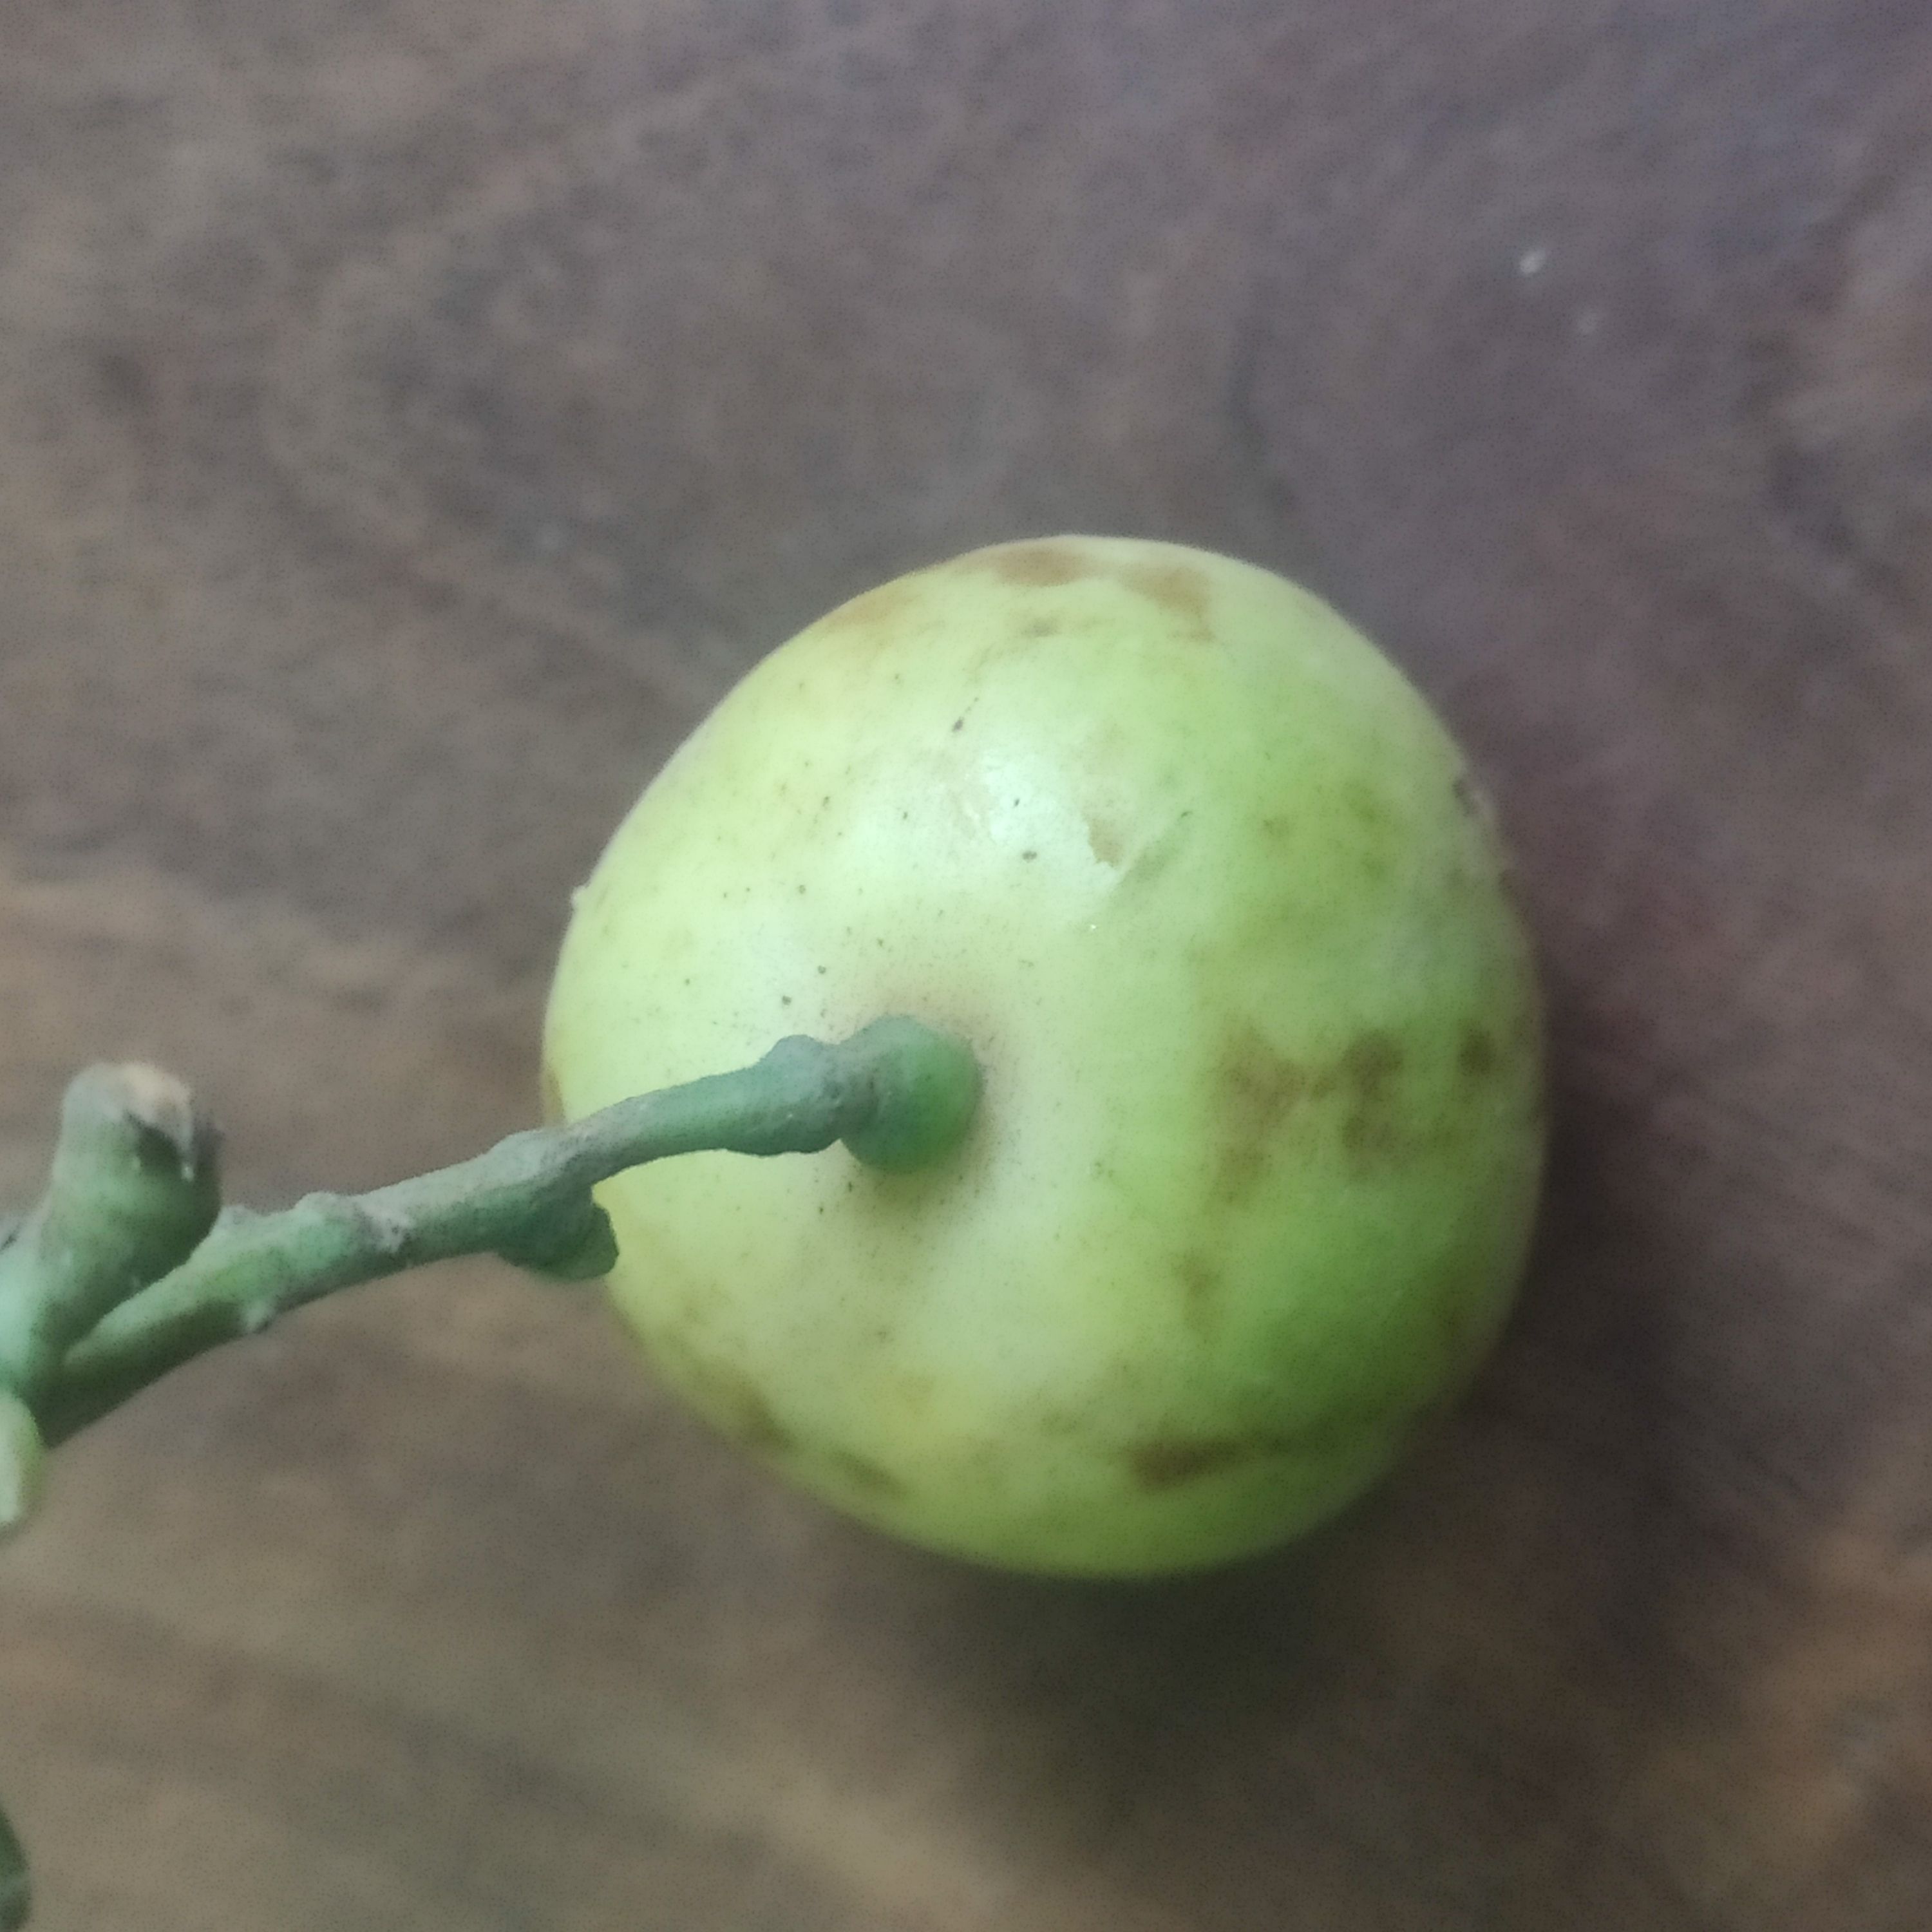
Fruit: burmese-grape
Grade: 1st-grade